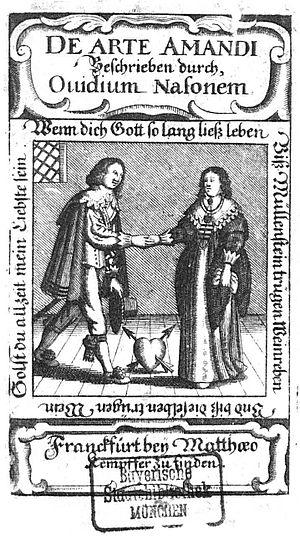
L'Art d'aimer est une œuvre en vers du poète latin Ovide parue autour de l'an 1. Elle se veut une initiation à l'art de l'amour et surtout de la séduction, le mot latin amare signifiant d'abord être l'amant ou la maîtresse de quelqu'un. Comme le De rerum natura ou les Géorgiques, L'Art d'aimer affirme sa dimension didactique, mais le souci poétique matérialisé par le travail du distique élégiaque et le recours massif à la mythologie est évident. Avec le Kama-Sutra, Le Banquet, le Satyricon, ou encore La Prairie parfumée, L'Art d'aimer est l'un des textes érotiques les plus connus au monde.
Les Nouvelles Leçons d'amour dans un parc est un roman français de René Boylesve, paru en 1924.